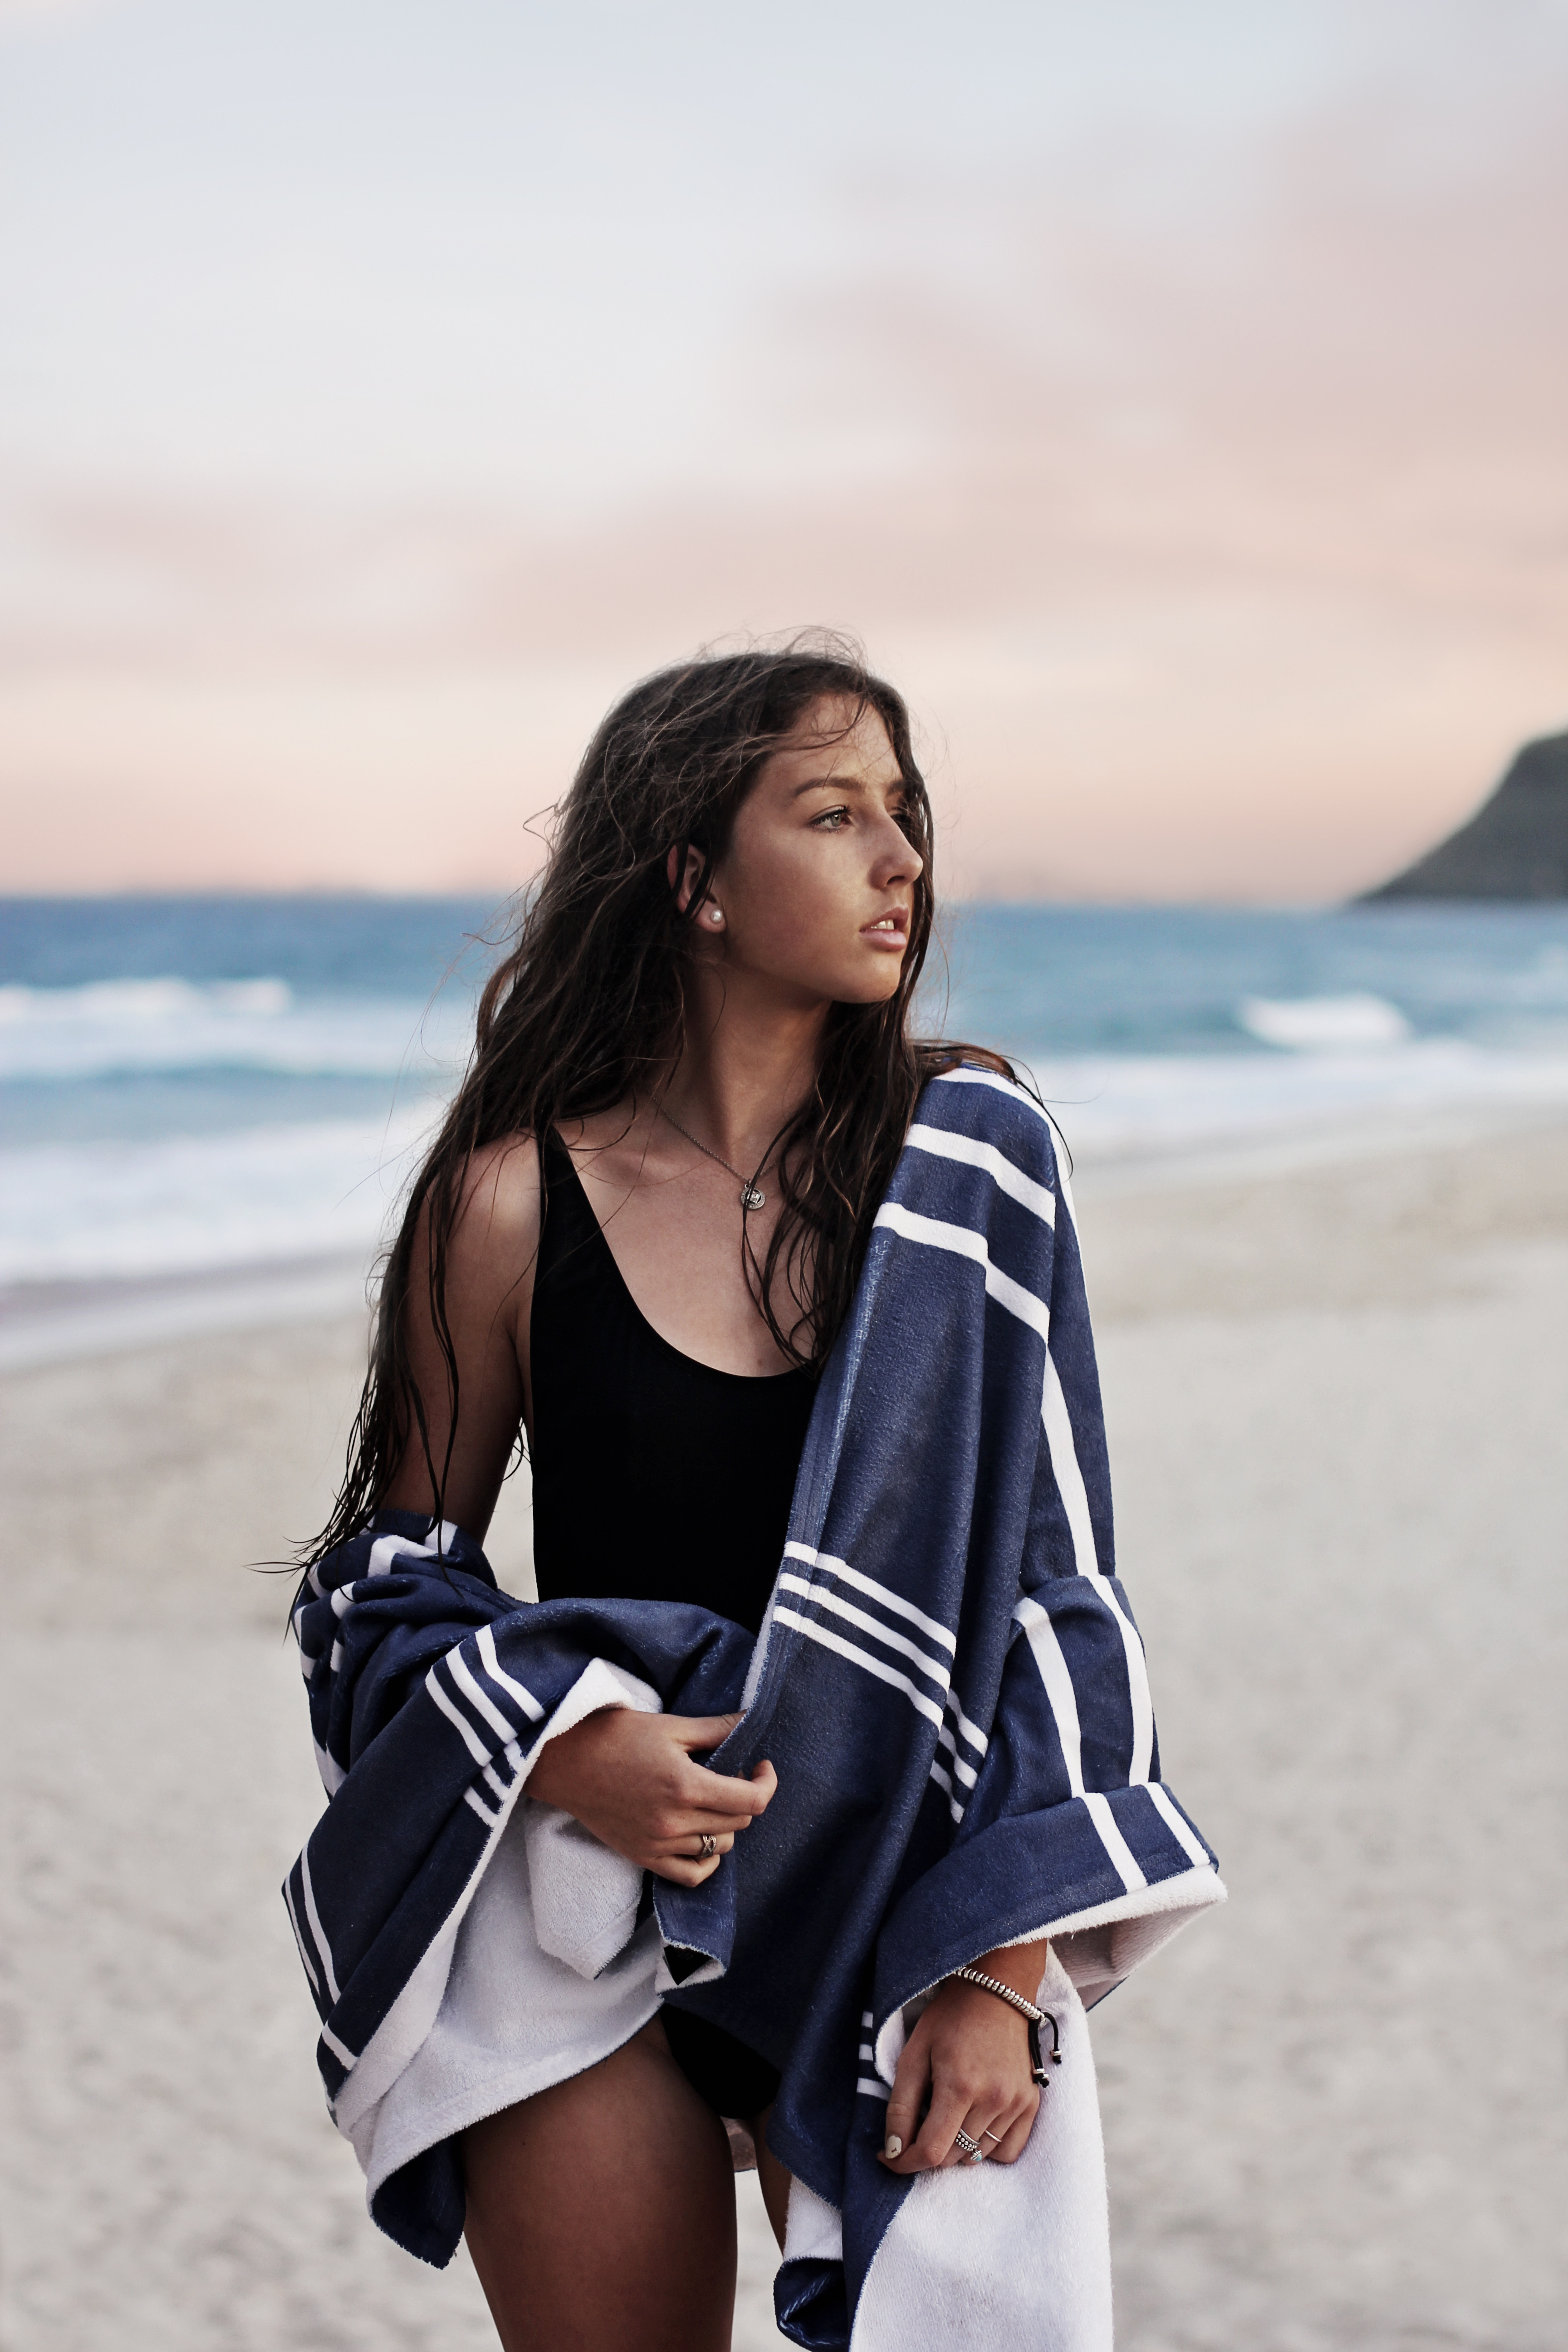
beach, sea, person, girl, woman, photography, leg, model, spring, fashion, blue, clothing, dress, photograph, beauty, photo shoot, portrait photography